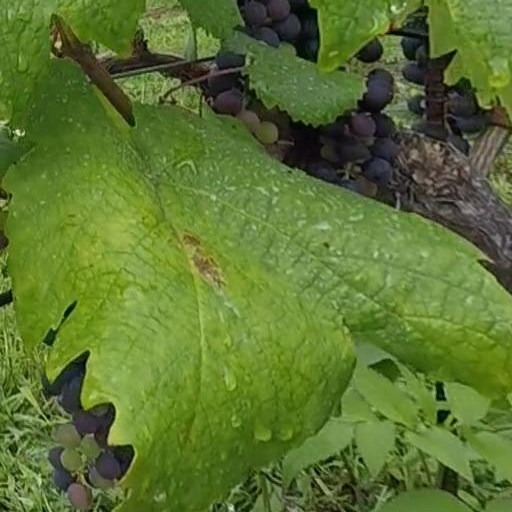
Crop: grape